Bamboo charcoal

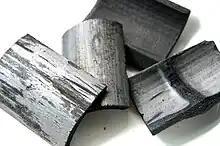
Bamboo charcoal

Bamboo charcoal is charcoal made from species of bamboo. It is typically made from the culms or refuse of mature bamboo plants and burned in ovens at temperatures ranging from . It is an especially porous charcoal, making it useful in the manufacture of activated carbon.